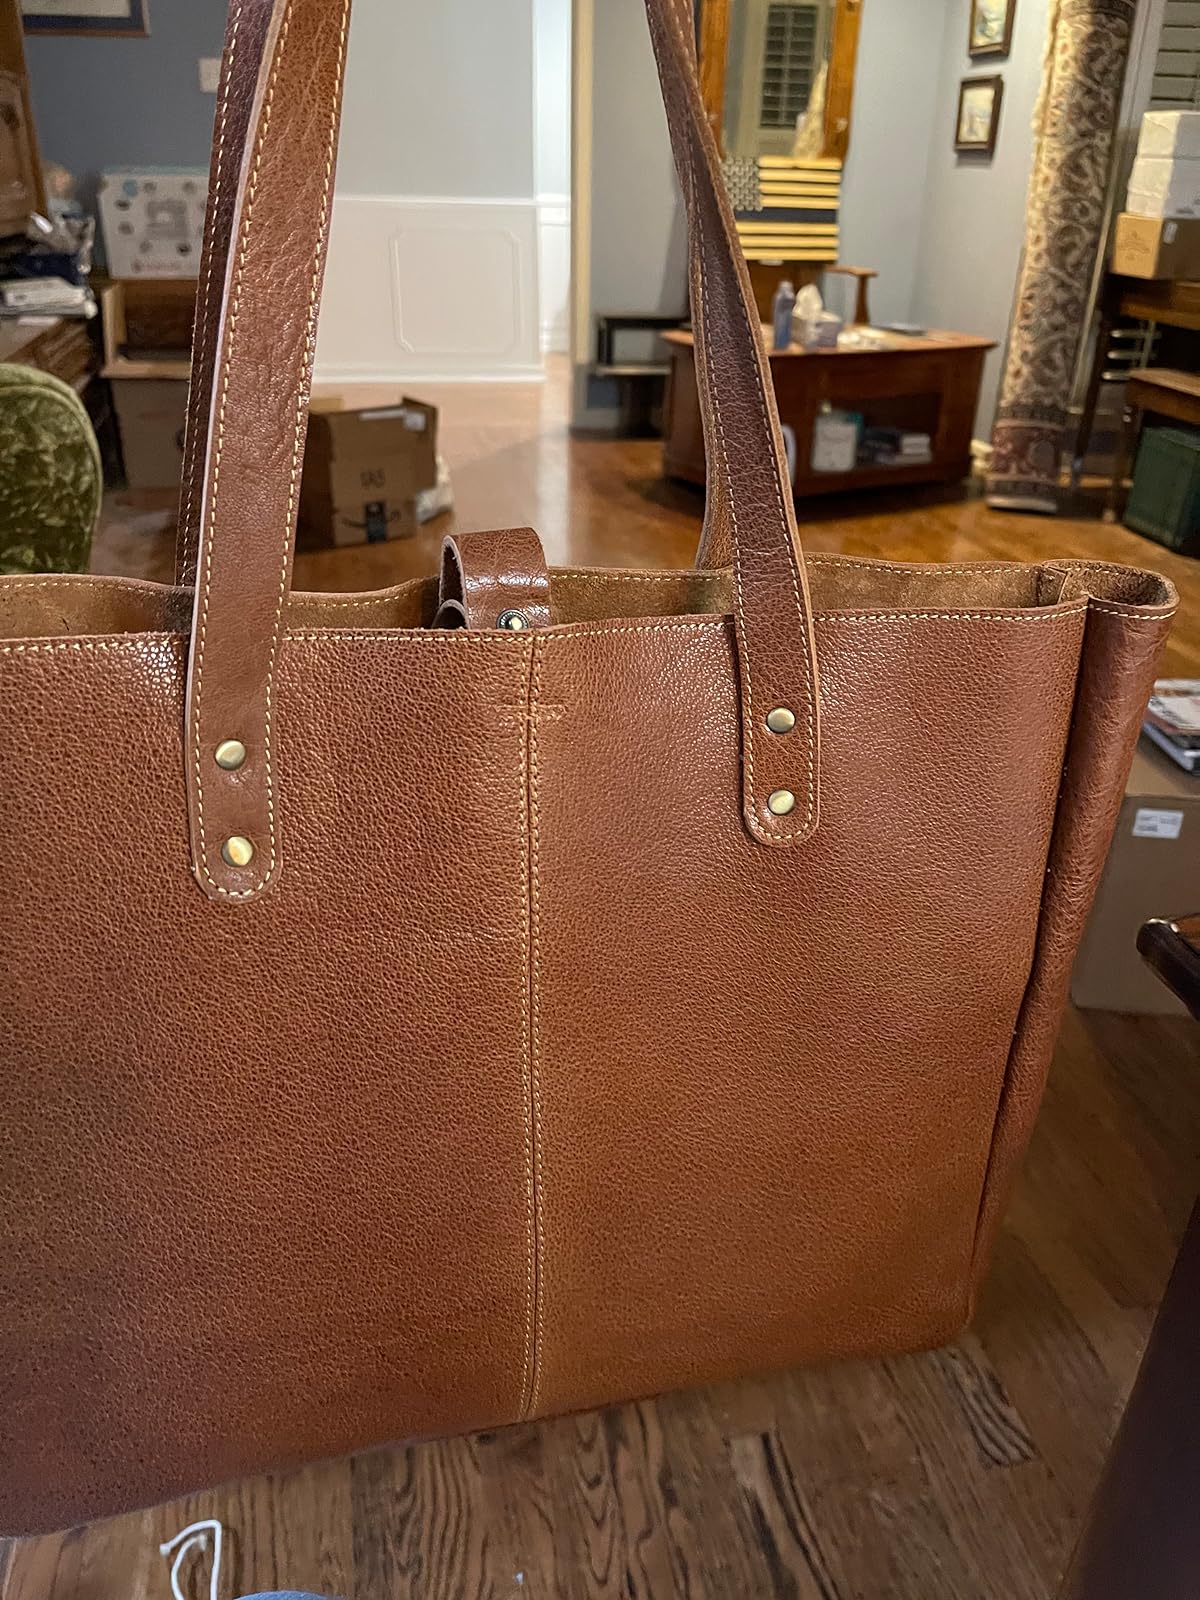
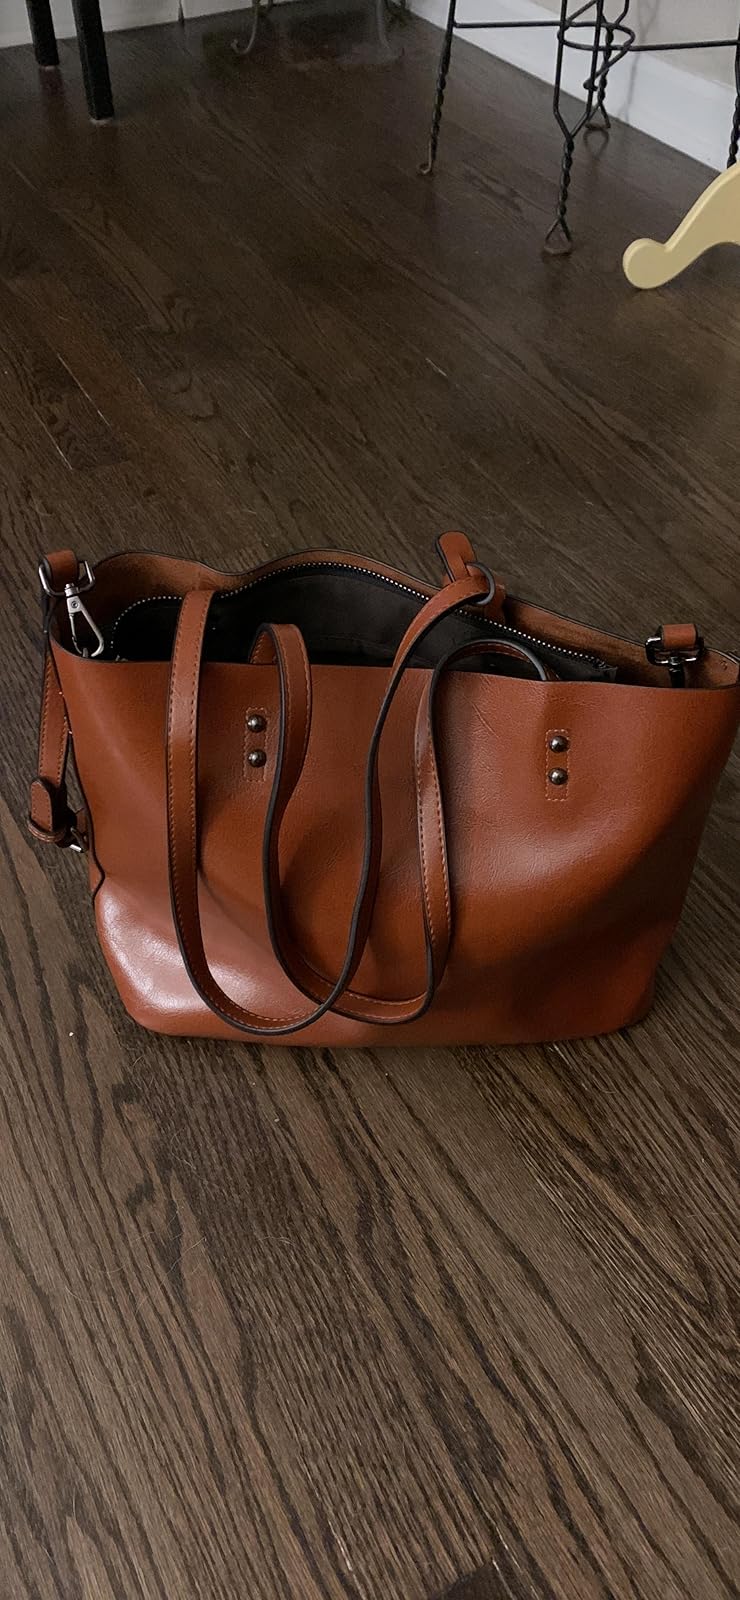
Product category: accessories_handbag
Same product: no